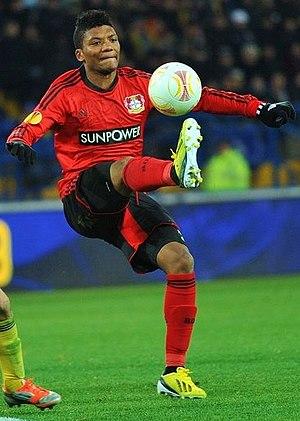
Junior Fernándes, de son nom complet Antenor Junior Fernándes da Silva Vitoria, est un footballeur international chilien d'origine brésilienne, né le 4 octobre 1988 à Tocopilla. Il évolue au poste d'attaquant à l'Alanyaspor.